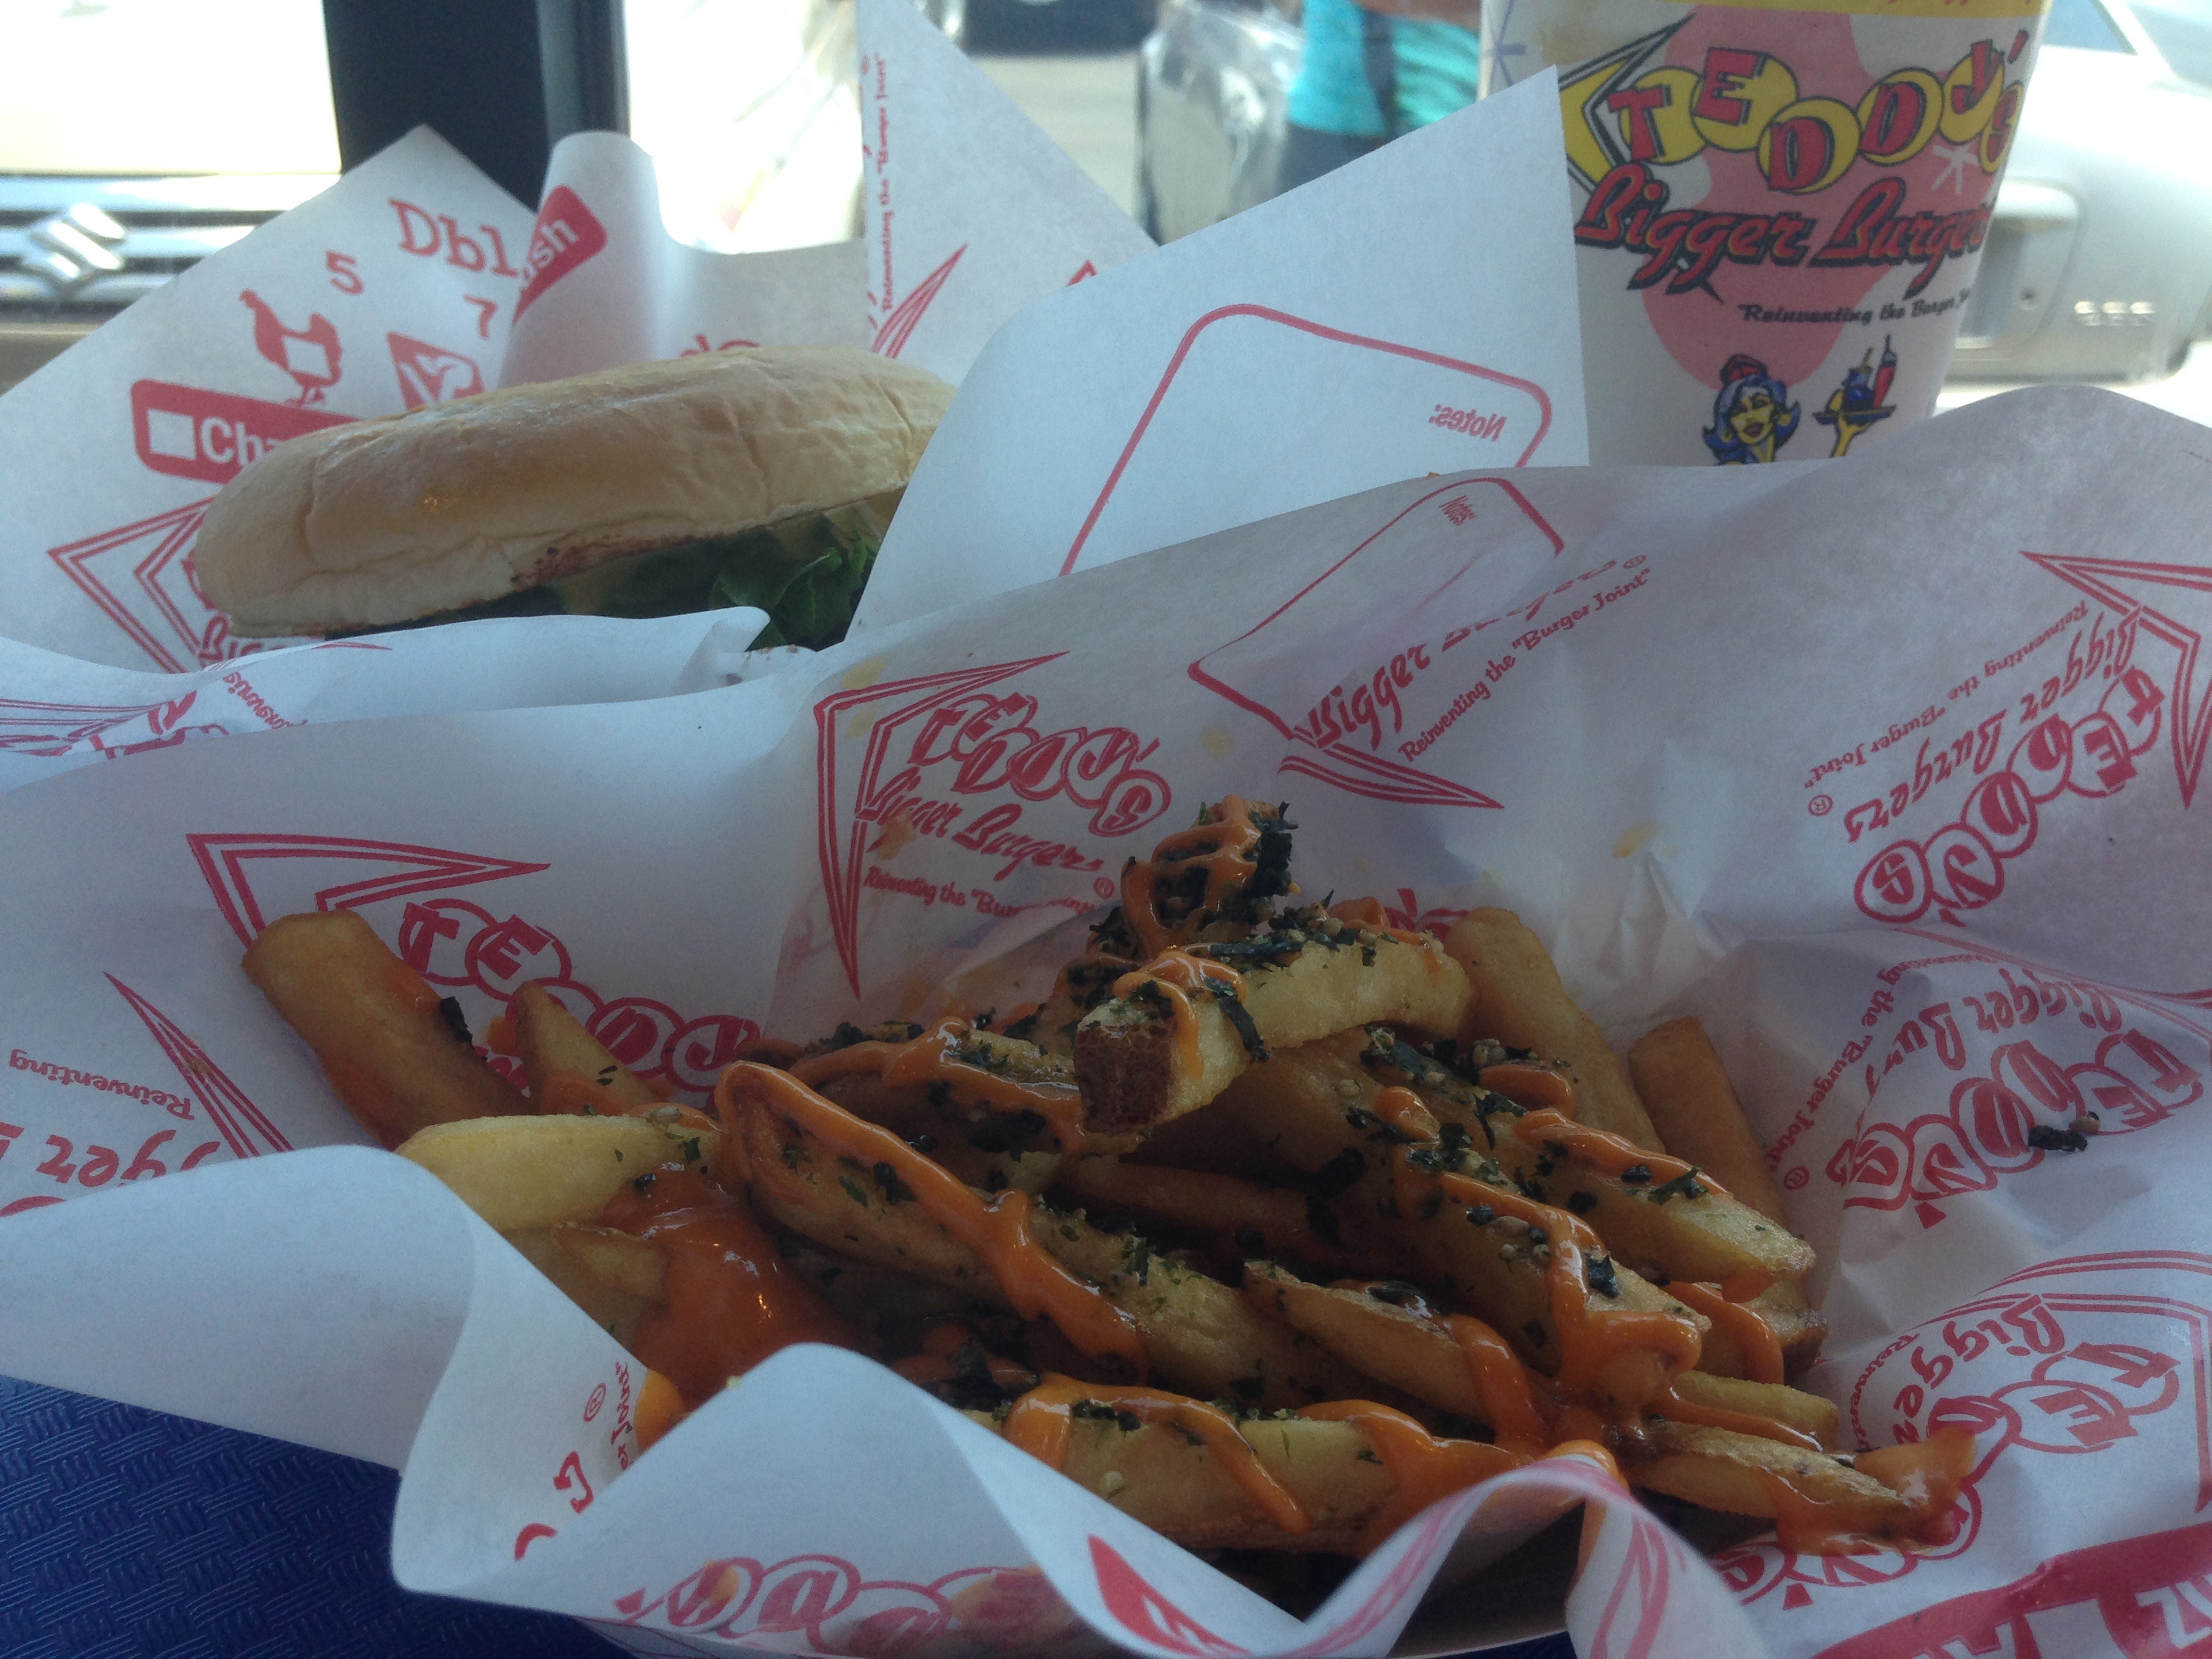
restaurant, dish, meal, food, seafood, lunch, cuisine, snack food